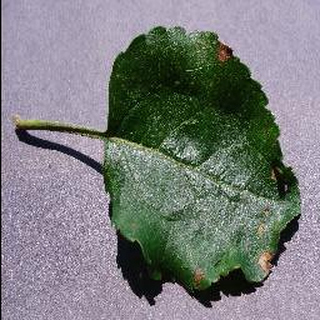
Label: apple_black_rot